José Venancio López

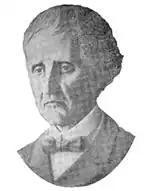
Portrait of López

José Venancio López (May 13, 1791 in New Guatemala de la Asunción, General Captaincy of Guatemala – September 26, 1863 in Ibid, Guatemala) was a Guatemalan jurist and politician, First President of the Supreme Court, president of the Chamber of Representatives and became 2nd President of the State of Guatemala (25 February 1842 to 14 May 1842).